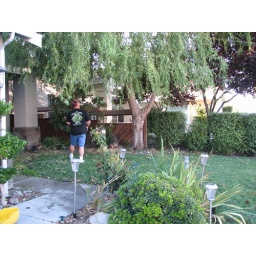
Our front yard shade tree being pulled out of the ground by the wind